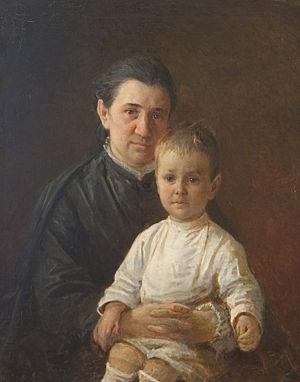
Pavel Andreïevitch Kostytchev, né le 12 février 1845 à Karnaoukhovo dans le gouvernement de Riazan et mort le 21 novembre 1885 à Saint-Pétersbourg, est un éminent pédologue, agronome, géobotaniste et microbiologiste russe.